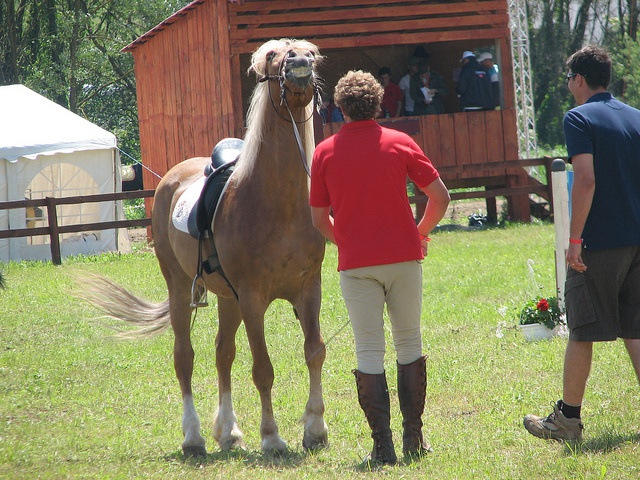
A rider approaches a large horse with his companion.
Two men standing next to a horse in a field
A person in English-style riding pants and boots, standing in front of a horse.
A woman standing in front of a brown horse with blond hair.
A person in riding attire standing near a horse